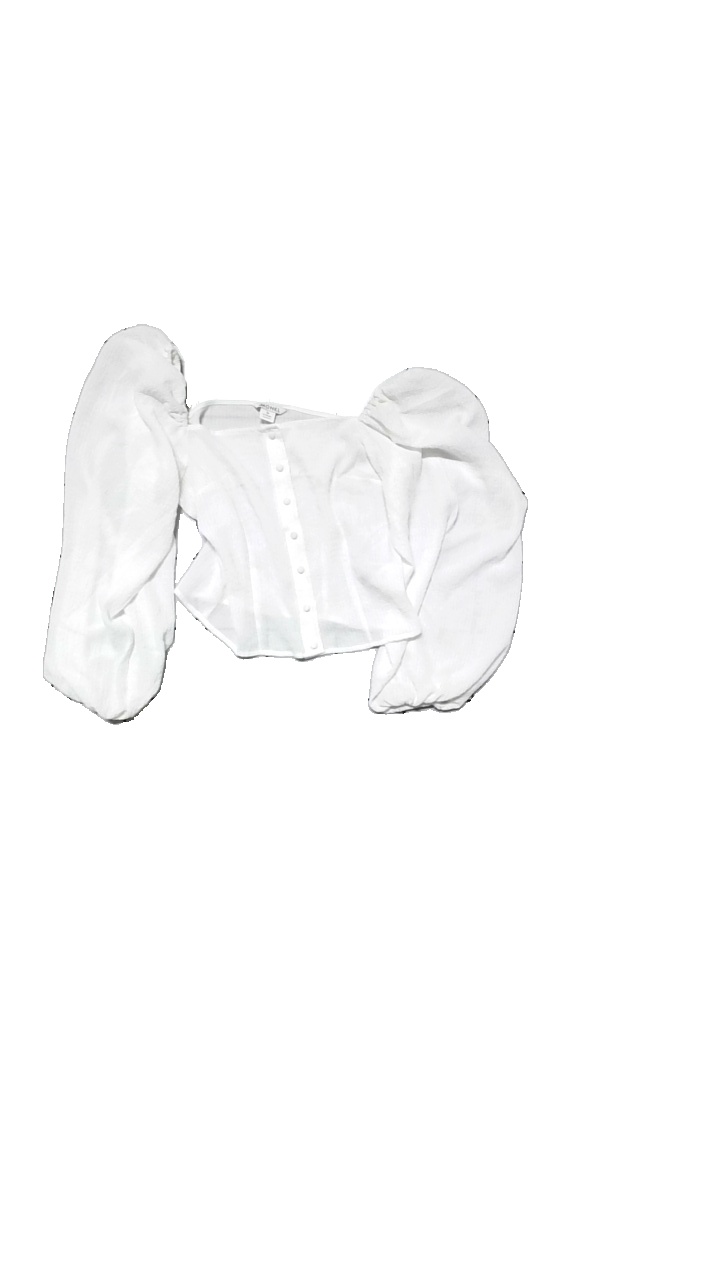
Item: Top (Ladies)
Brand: Monki
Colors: White
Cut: Cropped
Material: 98% polyester, 2% elastane
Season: Summer
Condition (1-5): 2
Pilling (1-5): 4
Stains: Major
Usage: Reuse
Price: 50-100